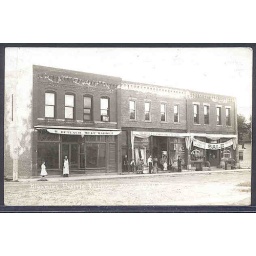
Betlach's Store in Blooming Prairie, Minnesota is the building on the left. It is now a pizza restaurant.